General Dynamics F-111C

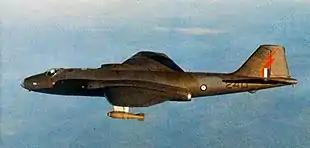
RAAF Canberra Mk.20 of No. 2 Squadron during a strike out of Phan Rang Air Base, Vietnam, March 1970

The Menzies government first publicly discussed the need for replacing the English Electric Canberra in 1954, only a year after the RAAF began receiving the bomber. The non-supersonic Canberra lacked radar and electronic countermeasures, all disadvantages based on Korean War experience. The RAAF believed that it needed a new strategic bomber to fulfill the nation's obligations to the Commonwealth Strategic Reserve in Malaysia, ANZUS, and SEATO. Air Staff Requirement 36 that year mandated an all-weather attack aircraft by 1959 capable of delivering a variety of bombs and missiles. A study recommended one of the British V bombers, but Minister of Defence Frederick Shedden decided in 1956 that at £1 million each they were too expensive.